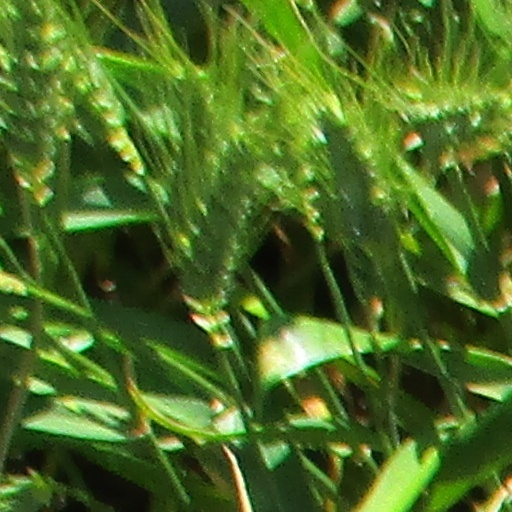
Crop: wheat